Amy Harvey

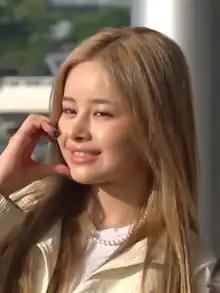
Harvey in 2023

, also known mononymously as Harvey, is a Japanese rapper, singer, and model based in South Korea. Harvey first began her career as a model after becoming one of six winners in the 2016 , where she then modeled for magazines such as "Love Berry", "Nylon" Japan, "ViVi", and "Vogue Girl" Japan. She debuted as a member of the Japanese girl group XG in 2022.